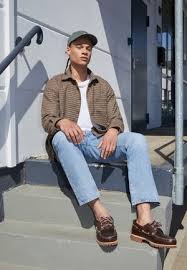
Label: Boat